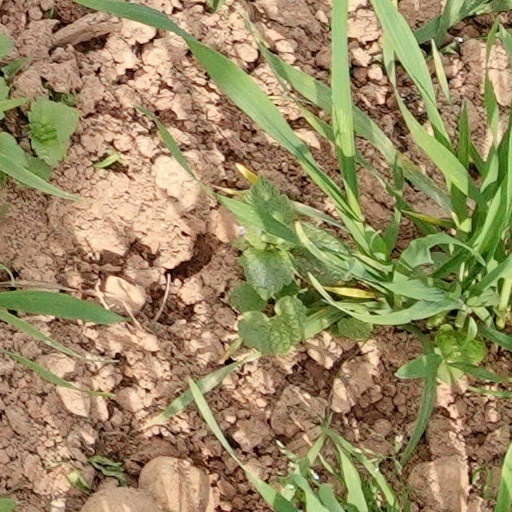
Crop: wheat